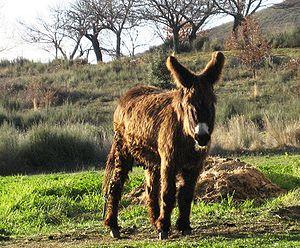
L’âne zamorano-leonés est une race d’âne espagnole originaire des provinces de Zamora et de León qui lui ont donné son nom. Ses origines sont anciennes et liées, comme le baudet du Poitou, au développement de la production mulassière au XIXᵉ siècle. La race est gérée par l'Asociación de Ganado Selecto de Raza Zamorano Leonesa qui tient le studbook, cherche à maintenir les critères de la race et assure sa promotion. C'est un âne de grande taille au poil long et rude, dont l'élevage est aujourd'hui menacé au vu de l'âge avancé de ses sujets ainsi que de ses éleveurs. Il est toujours utilisé pour les travaux traditionnels comme la traction et le transport, mais il trouve aussi sa place dans le tourisme, le loisir, les randonnées ainsi que dans l'accompagnement thérapeutique.